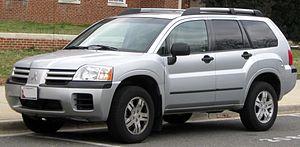
Le Mitsubishi Endeavor est un SUV vendu en Amérique du Nord par Mitsubishi. Sorti en 2003, il est motorisé par un V6 de 225 ch. Il a été supprimé du catalogue en 2011.